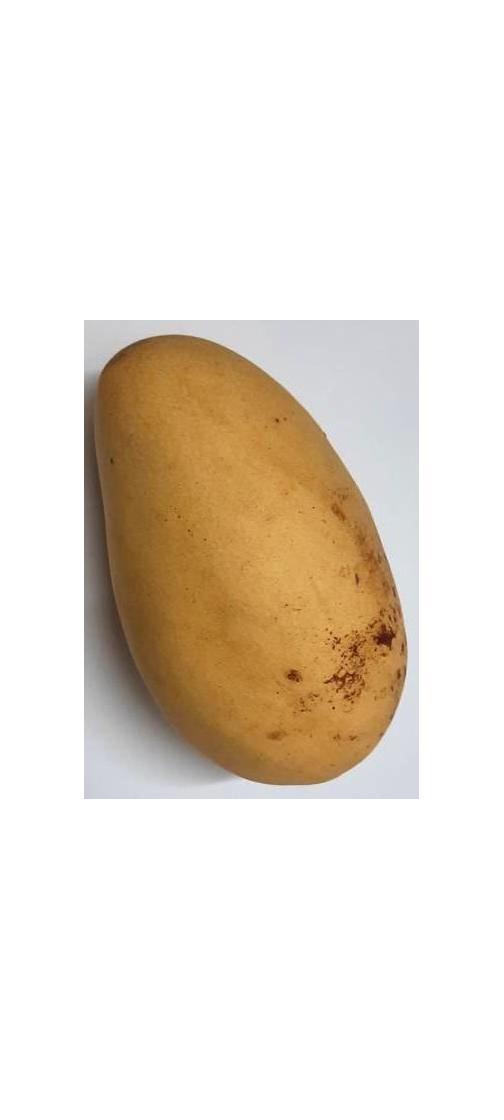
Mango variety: Katimon